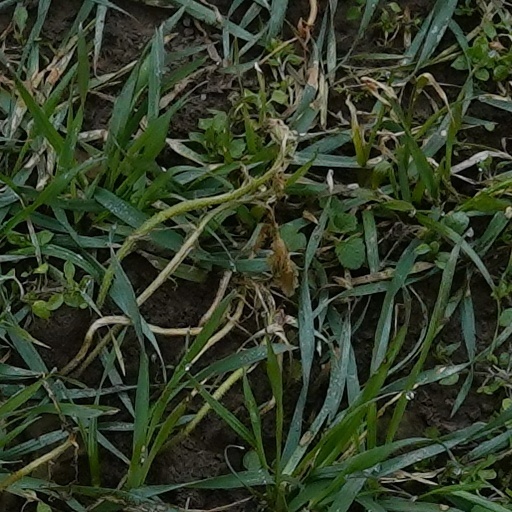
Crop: wheat